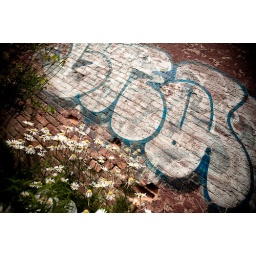
yes I went behind the fence in between the buildings - my motto is oftenask forgiveness, not permission